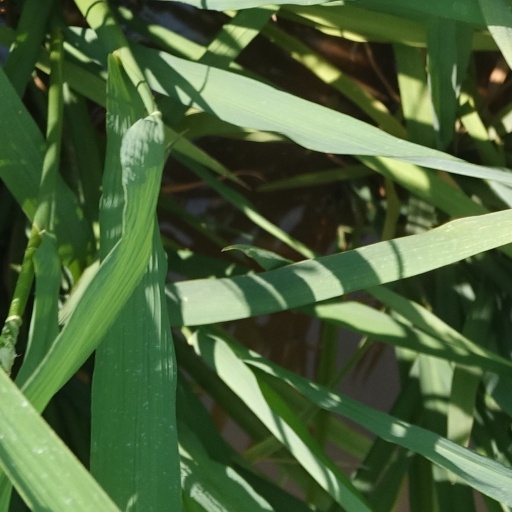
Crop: rice